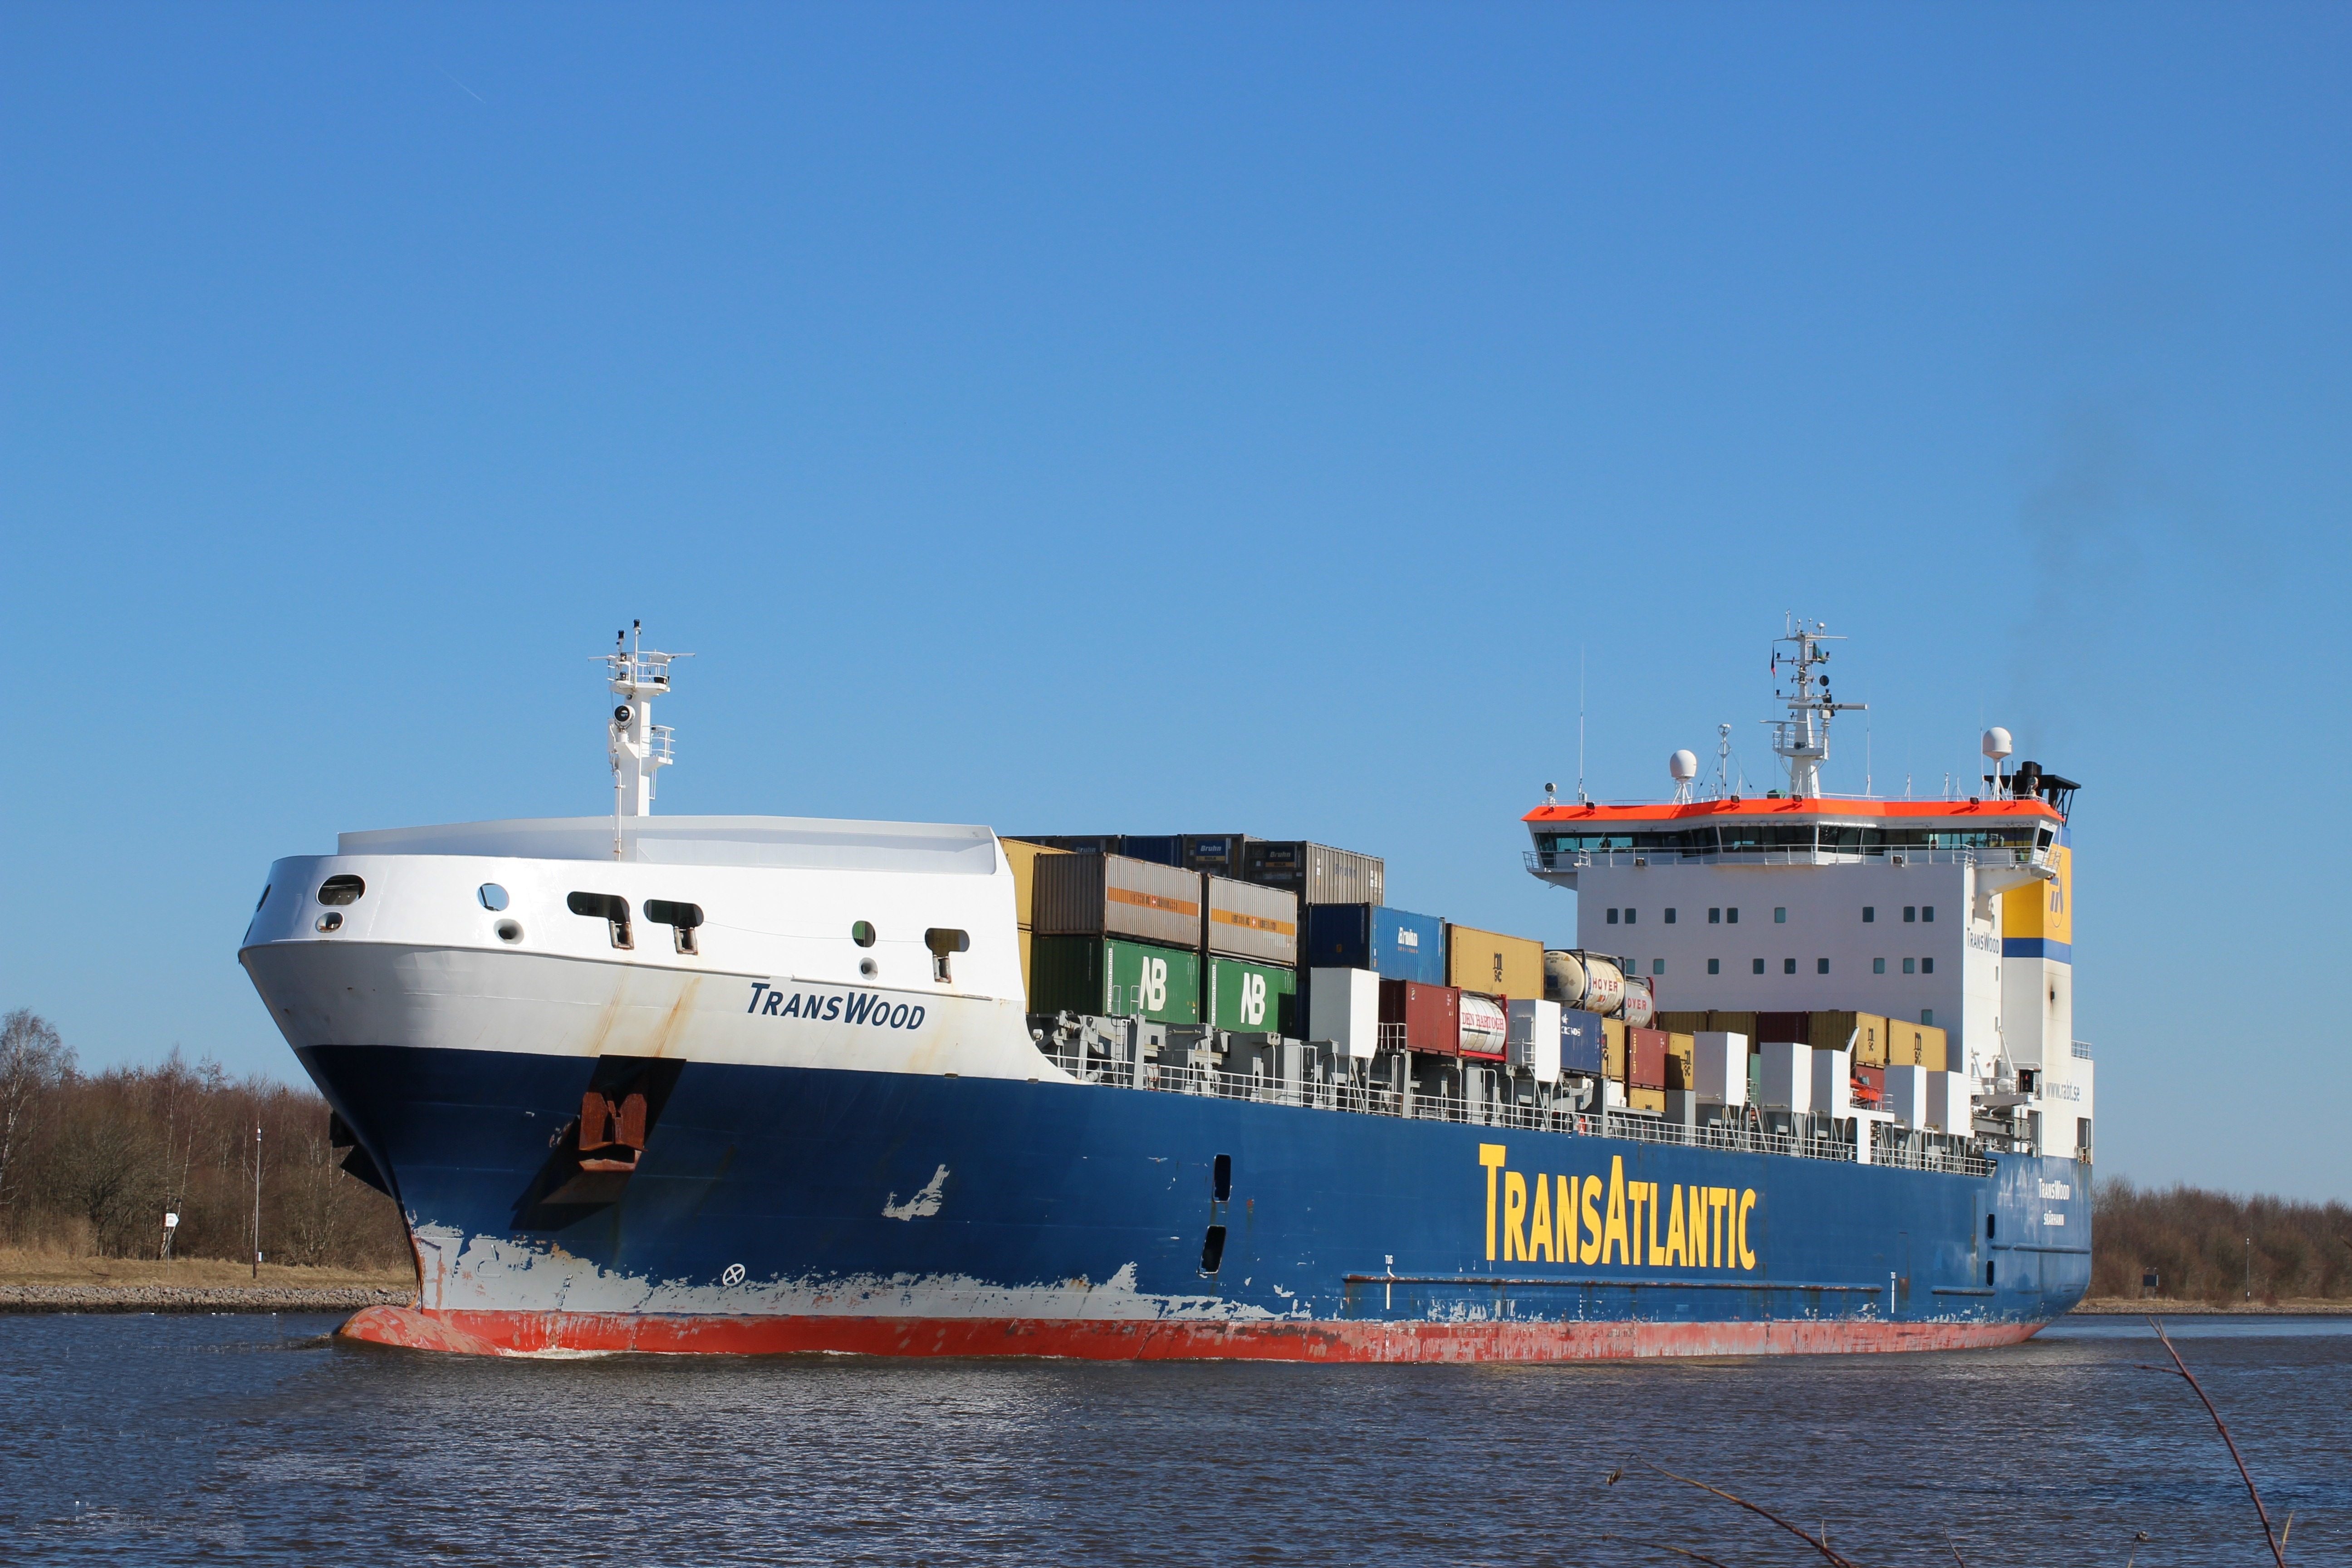
sea, boat, ship, transport, vehicle, cargo ship, waterway, ferry, channel, freighter, watercraft, north america, container ship, frachtschiff, motor ship, passenger ship, freight transport, nok, tank ship, bulk carrier, platform supply vessel, roll on roll off